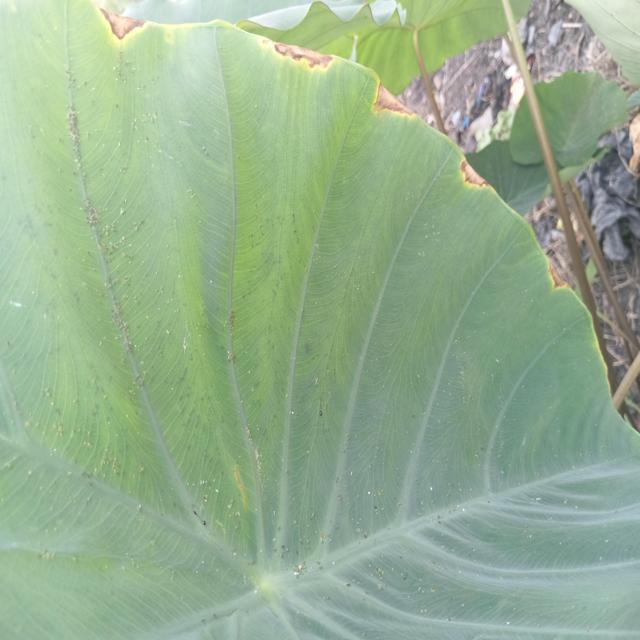
Label: Mid_Blight